Antara (news agency)

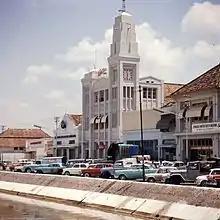
Antara office in Jakarta, 1971

Antara received financial assistance from the government and was placed directly under the president's control, giving him the authority to appoint the agency's managing director and editor-in-chief. Antara's position in the structure of government resulted in confusion over its ownership and control, as well as shifting editorial views in the coming decades. As Sukarno pursued increasingly leftist policies, the conservative media accused Antara for its "explicitly partisan" reporting. Following his removal from office, the subsequent government also used the agency to further its policies, prompting criticism from the liberal media.